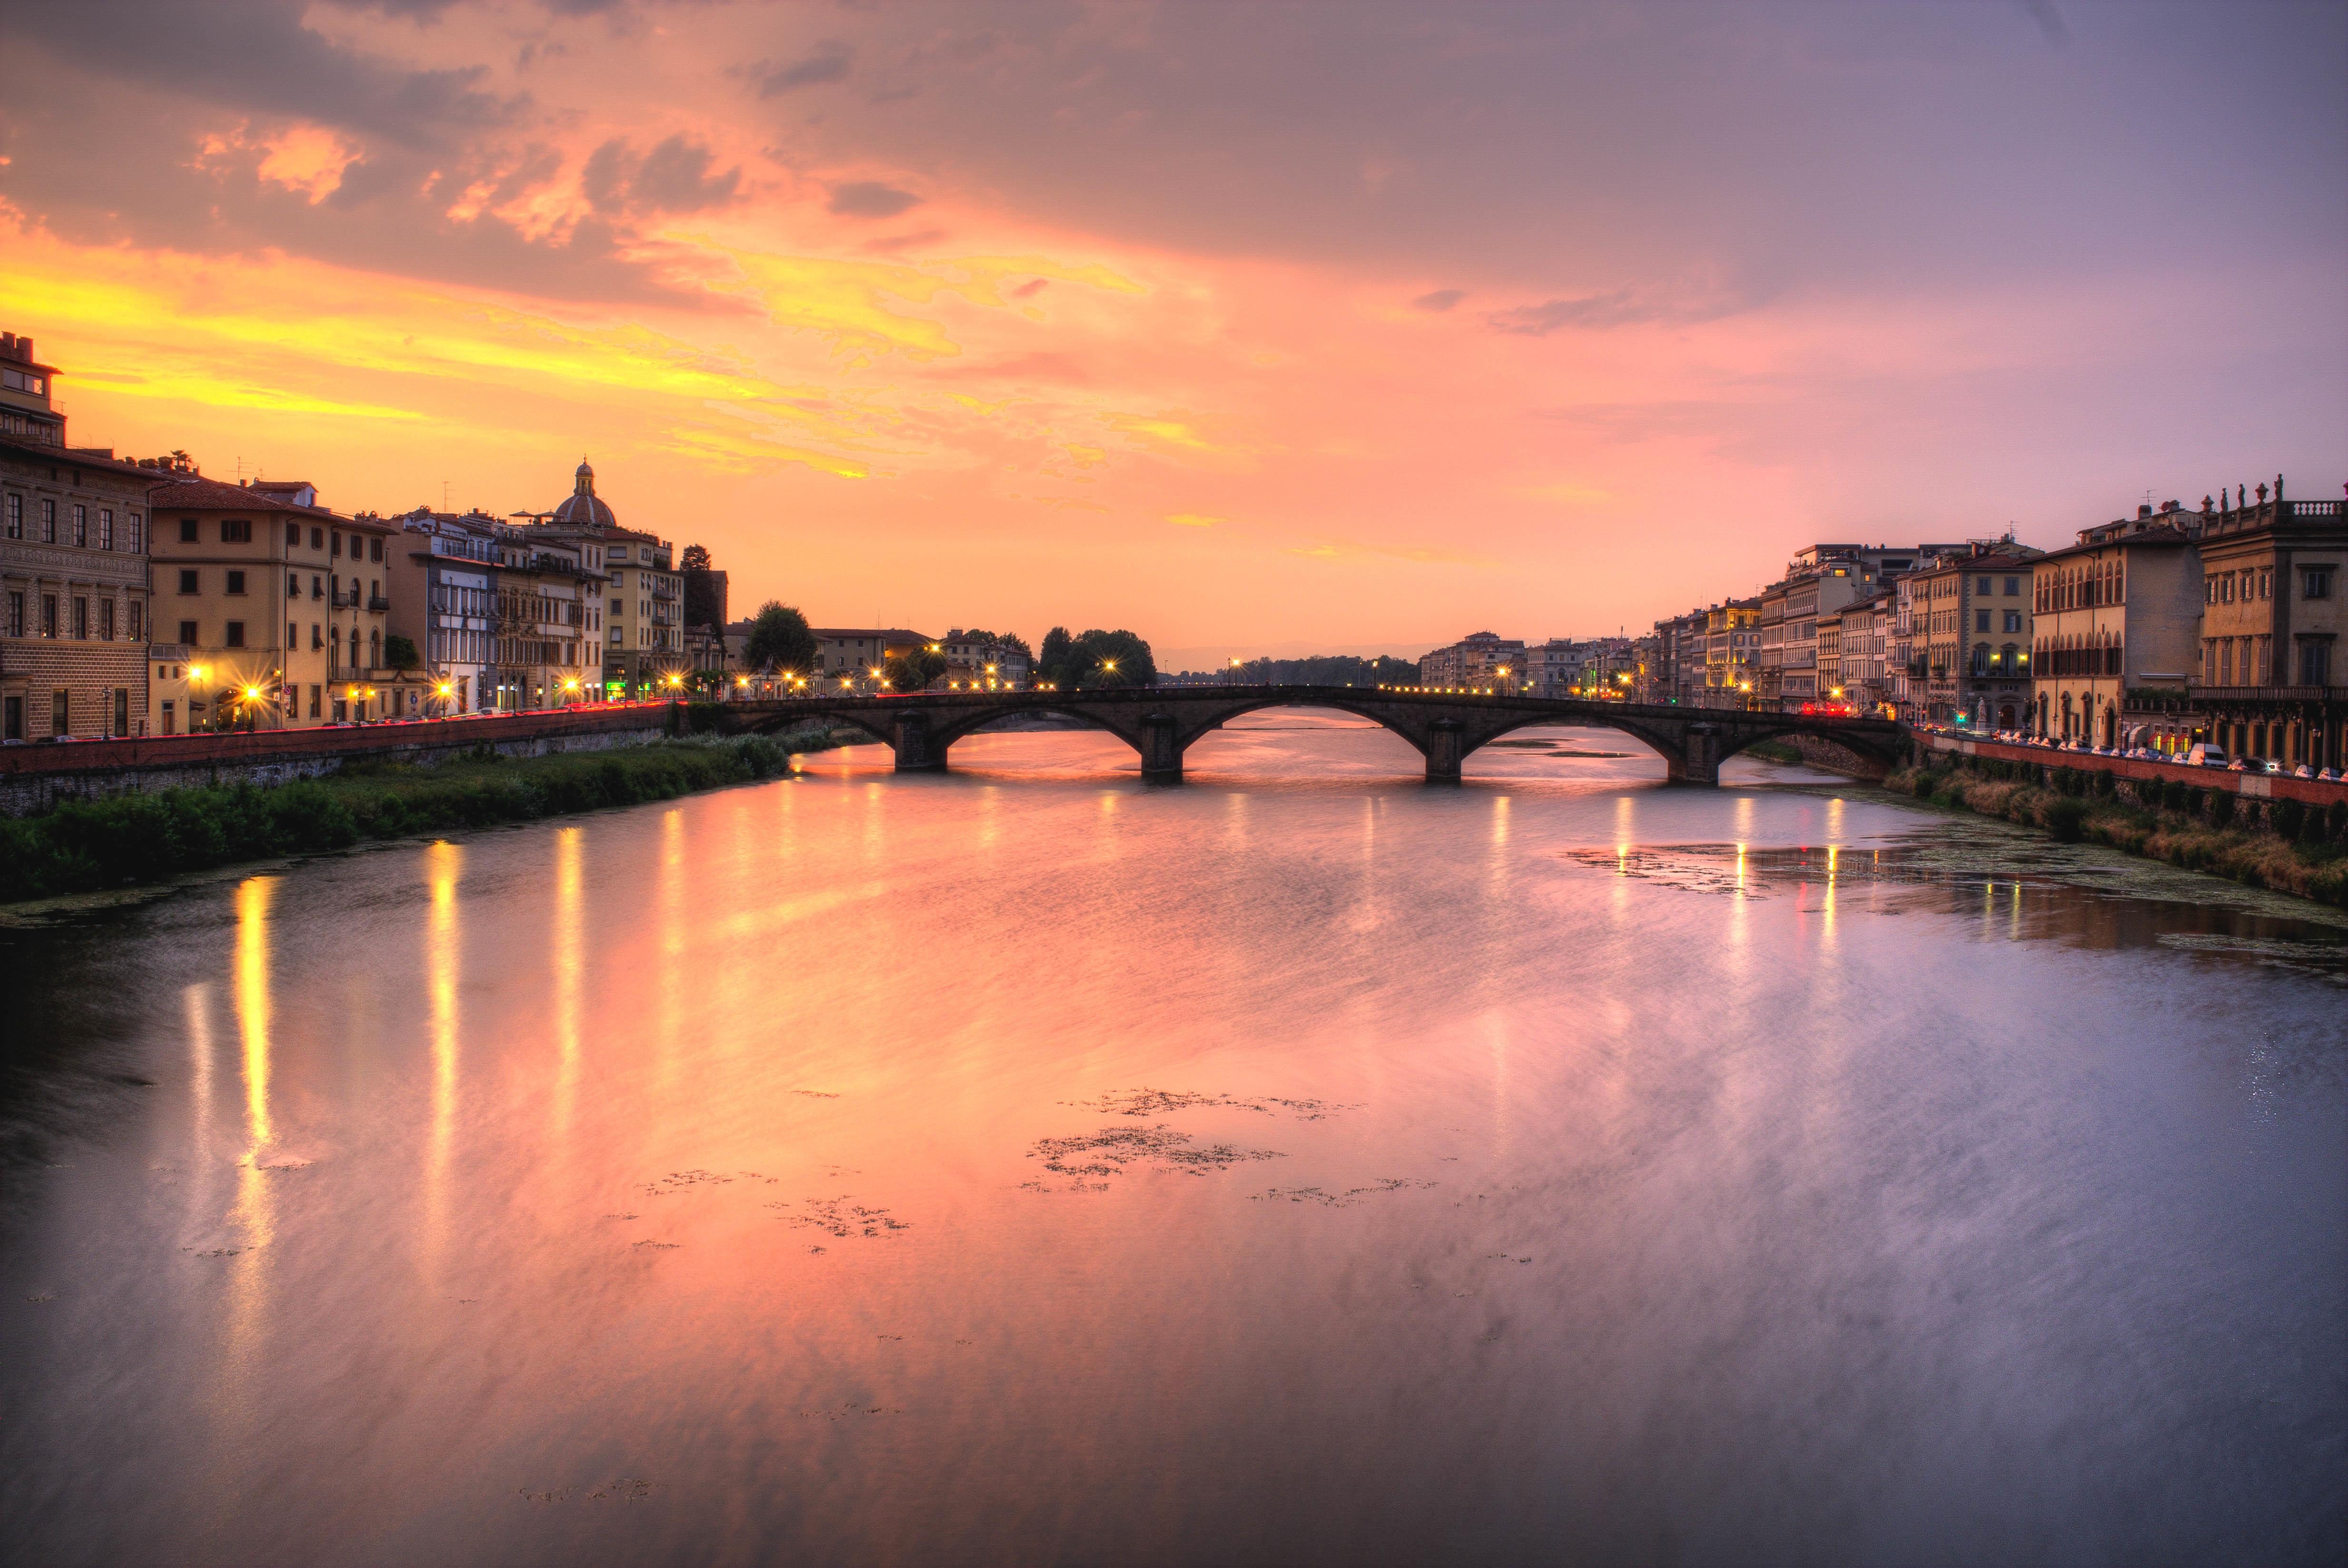
sea, water, sunrise, sunset, bridge, skyline, night, sunlight, morning, dawn, city, river, cityscape, dusk, evening, construction, reflection, waterway, buildings